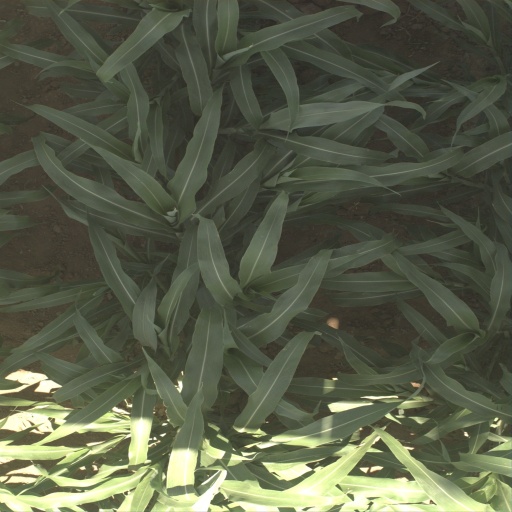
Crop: sorghum